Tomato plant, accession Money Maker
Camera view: tilt-top (135 deg); turntable rotation: 240 degrees
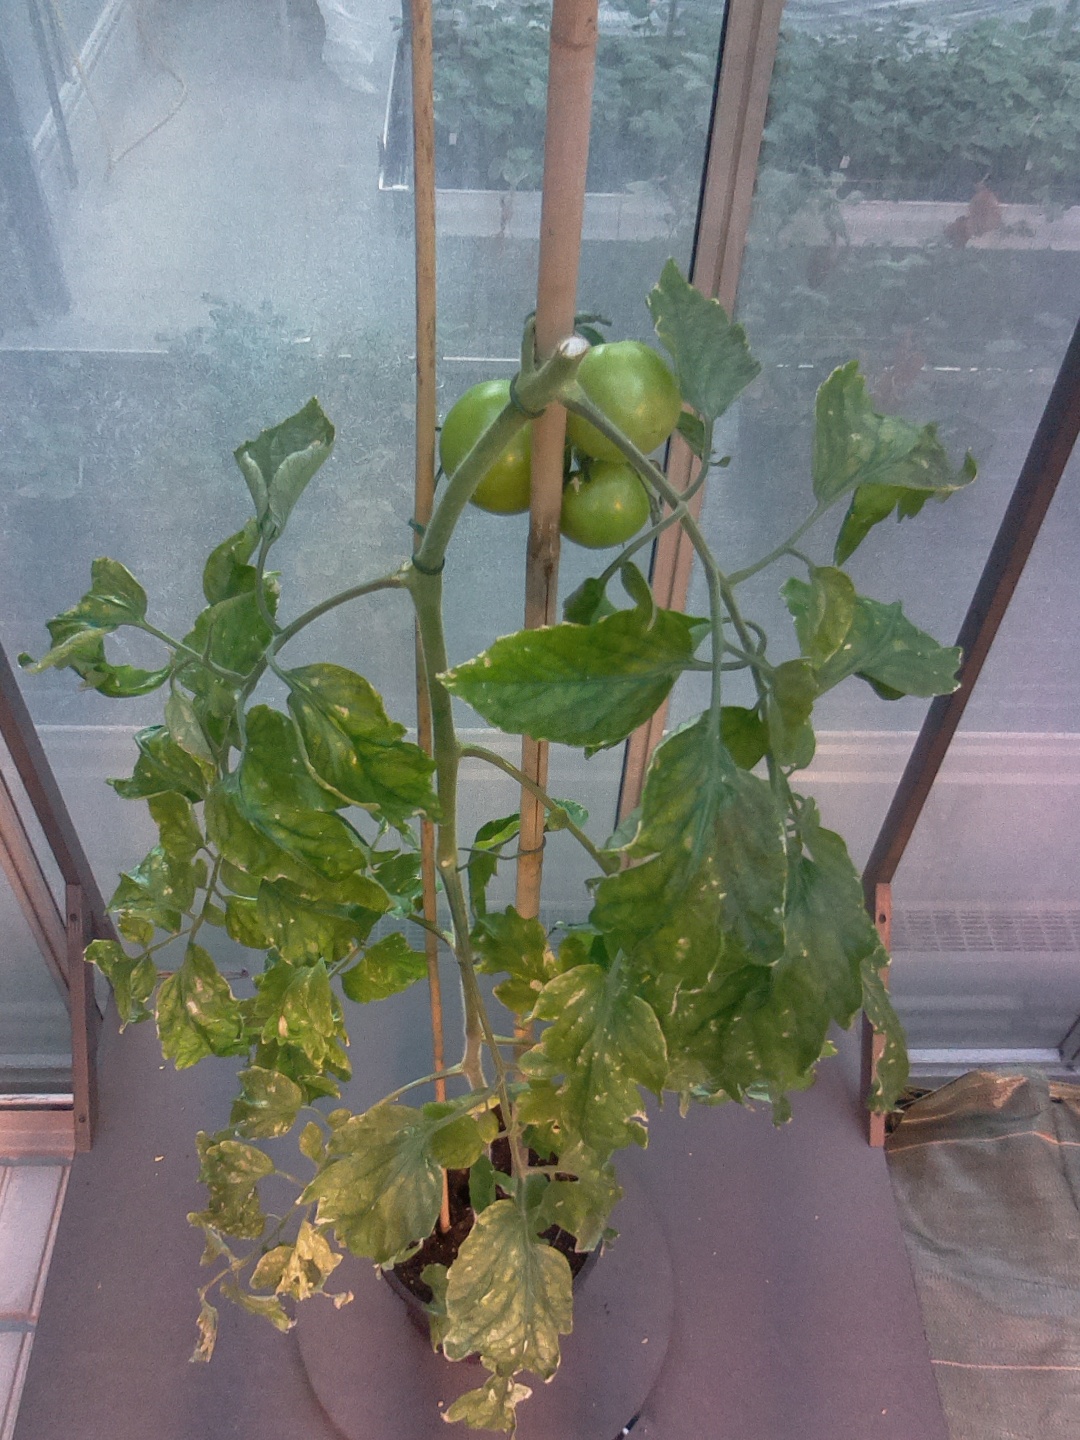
BBCH growth stage 78: 80% -90% of final fruit size